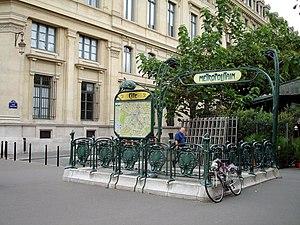
Entrée de la station Cité de la ligne 4 du métro de Paris, France
Cet article recense les monuments historiques du 4ᵉ arrondissement de Paris, en France.
La ligne 4 du métro de Paris est l'une des seize lignes du réseau métropolitain de Paris. Entièrement située dans les limites de la capitale durant plus d'un siècle depuis sa création, elle relie désormais le terminus nord Porte de Clignancourt au terminus sud Mairie de Montrouge et traverse le cœur de Paris. Longue de 12,1 kilomètres, elle est en correspondance avec toutes les autres lignes de métro et toutes les lignes de RER. Elle est également la deuxième ligne la plus fréquentée du réseau après la ligne 1, avec 172 millions de voyageurs en 2010. La ligne 4 est la première à relier la rive droite à la rive gauche de la Seine par une traversée sous-fluviale, occasionnant de 1905 à 1907 au cœur même de la capitale des travaux spectaculaires.
La place Louis-Lépine se situe dans le 4ᵉ arrondissement de Paris, sur l’île de la Cité.
Cité est une station de la ligne 4 du métro de Paris, située dans le 4ᵉ arrondissement de Paris.